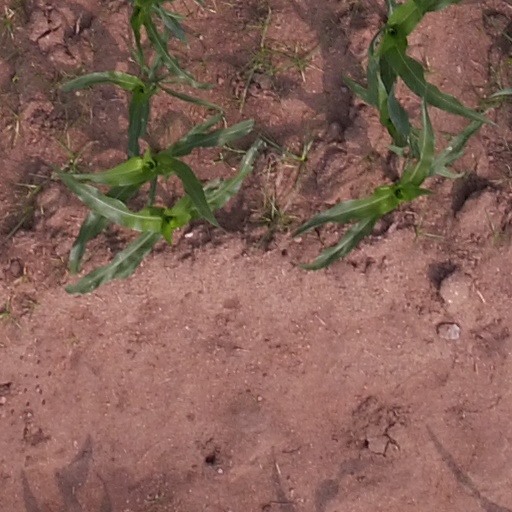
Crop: maize; corn